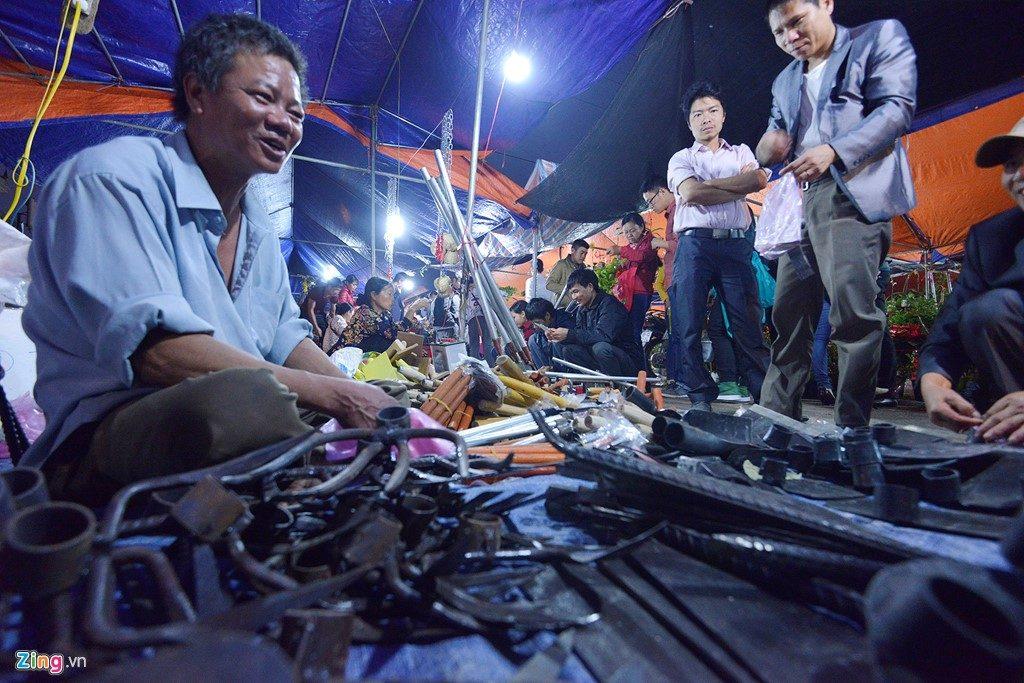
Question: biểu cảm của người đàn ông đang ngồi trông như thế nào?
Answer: trông như ông đang vui